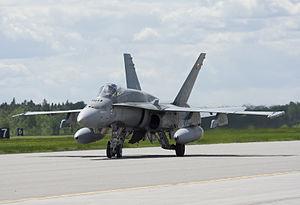
Le McDonnell Douglas CF-18 Hornet, officiellement appelé CF-188, est un avion de combat multirôle dérivé du McDonnell Douglas F/A-18 Hornet et utilisé par l'Aviation royale canadienne.
La Baie est un des trois arrondissements urbains de la ville de Saguenay, au Québec. Avant les réorganisations municipales québécoises de 2002, il était reconnu comme Ville de la Baie, une municipalité regroupant les secteurs Grande-Baie, Bagotville et Port-Alfred depuis 1976.